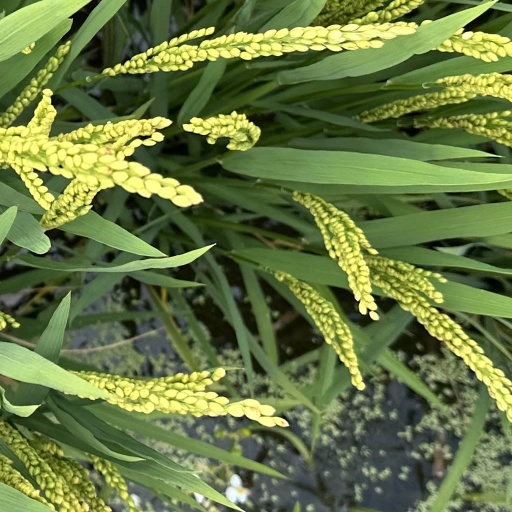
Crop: rice